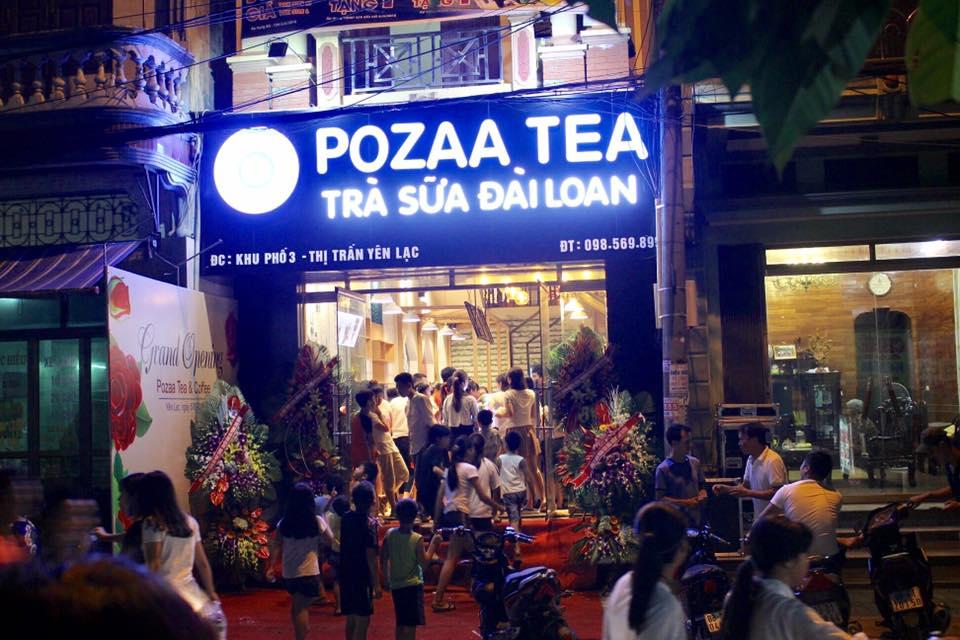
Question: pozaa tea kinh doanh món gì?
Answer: pozaa tea kinh doanh trà sữa